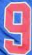
Number: 9